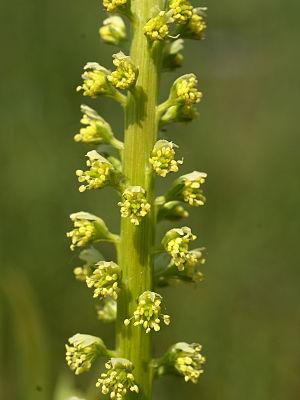
Le réséda des teinturiers ou réséda jaunâtre est une plante herbacée bisannuelle de la famille des Résédacées, assez commune en Europe occidentale et méridionale, qui fut cultivée autrefois comme plante tinctoriale. Toute la plante contient des matières colorantes de la famille des flavonoïdes.